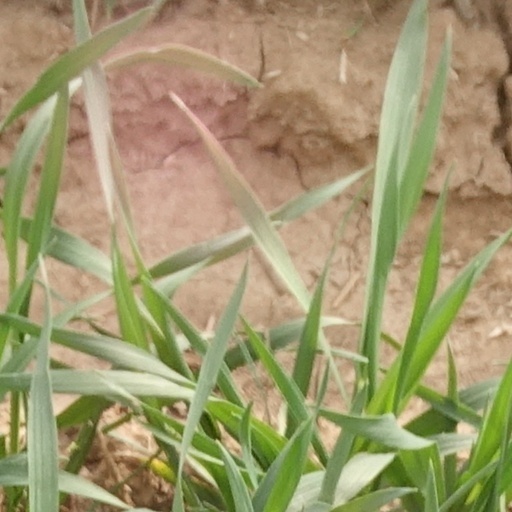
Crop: wheat